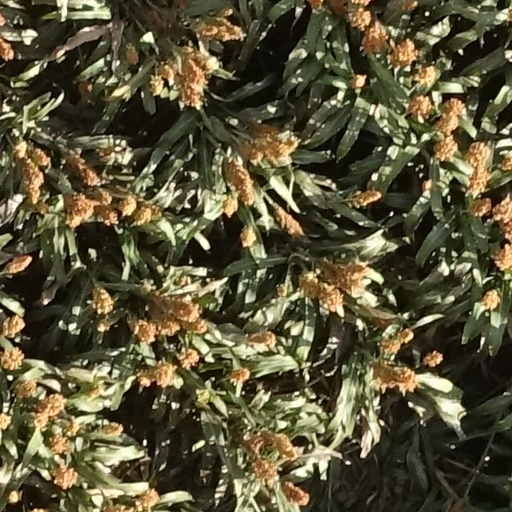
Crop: sorghum